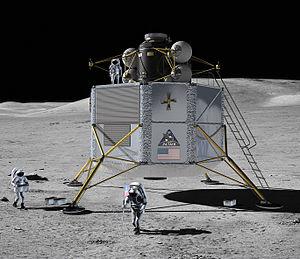
Le programme Artemis est un programme spatial habité de la NASA, l'agence spatiale américaine, dont l'objectif est d'amener un équipage sur le sol lunaire d'ici 2024. À l'instigation du président américain Donald Trump, la date du retour de l'homme sur la Lune, que la NASA avait fixée à 2028 sans programmation clairement définie, a été avancée de quatre ans en avril 2019 avec des objectifs qui ont été précisés donnant naissance au programme Artemis. Celui-ci doit déboucher sur une exploration durable de notre satellite c'est-à-dire l'organisation de missions régulières dont l’aboutissement serait l'installation d'un poste permanent sur la Lune. Le programme doit également permettre de tester et mettre au point les équipements et procédures qui seront mises en œuvre au cours des futures missions avec équipage à la surface de la planète Mars.